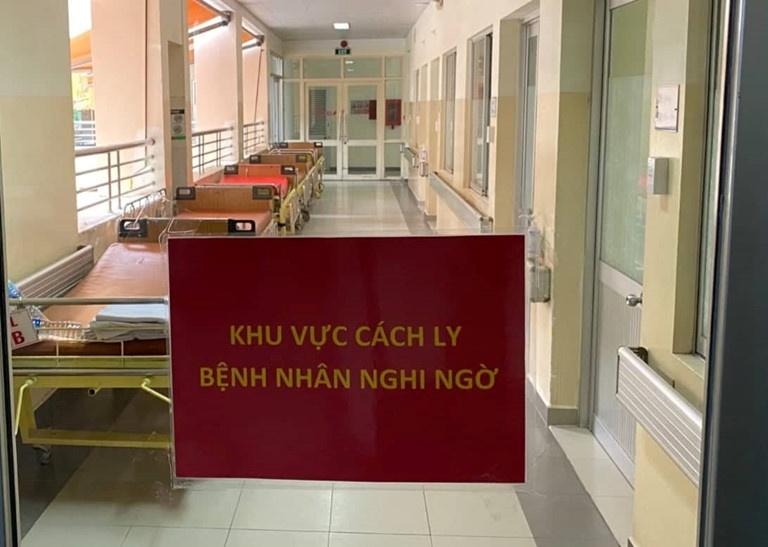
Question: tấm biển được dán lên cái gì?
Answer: dán lên cửa kính